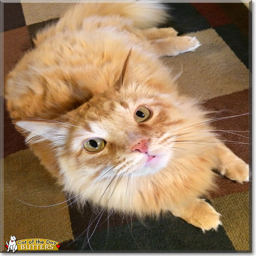
tv character , the cat of person